Chanakya Chandragupta

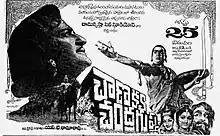
Theatrical release poster

Chanakya Chandragupta is a 1977 Indian Telugu-language historical drama film directed and produced by N. T. Rama Rao under the banner of Ramakrishna Cine Studios. The film stars Akkineni Nageswara Rao, Rama Rao, Sivaji Ganesan, Jayaprada, Manjula and Kaikala Satyanarayana, with music composed by Pendyala Nageswara Rao.